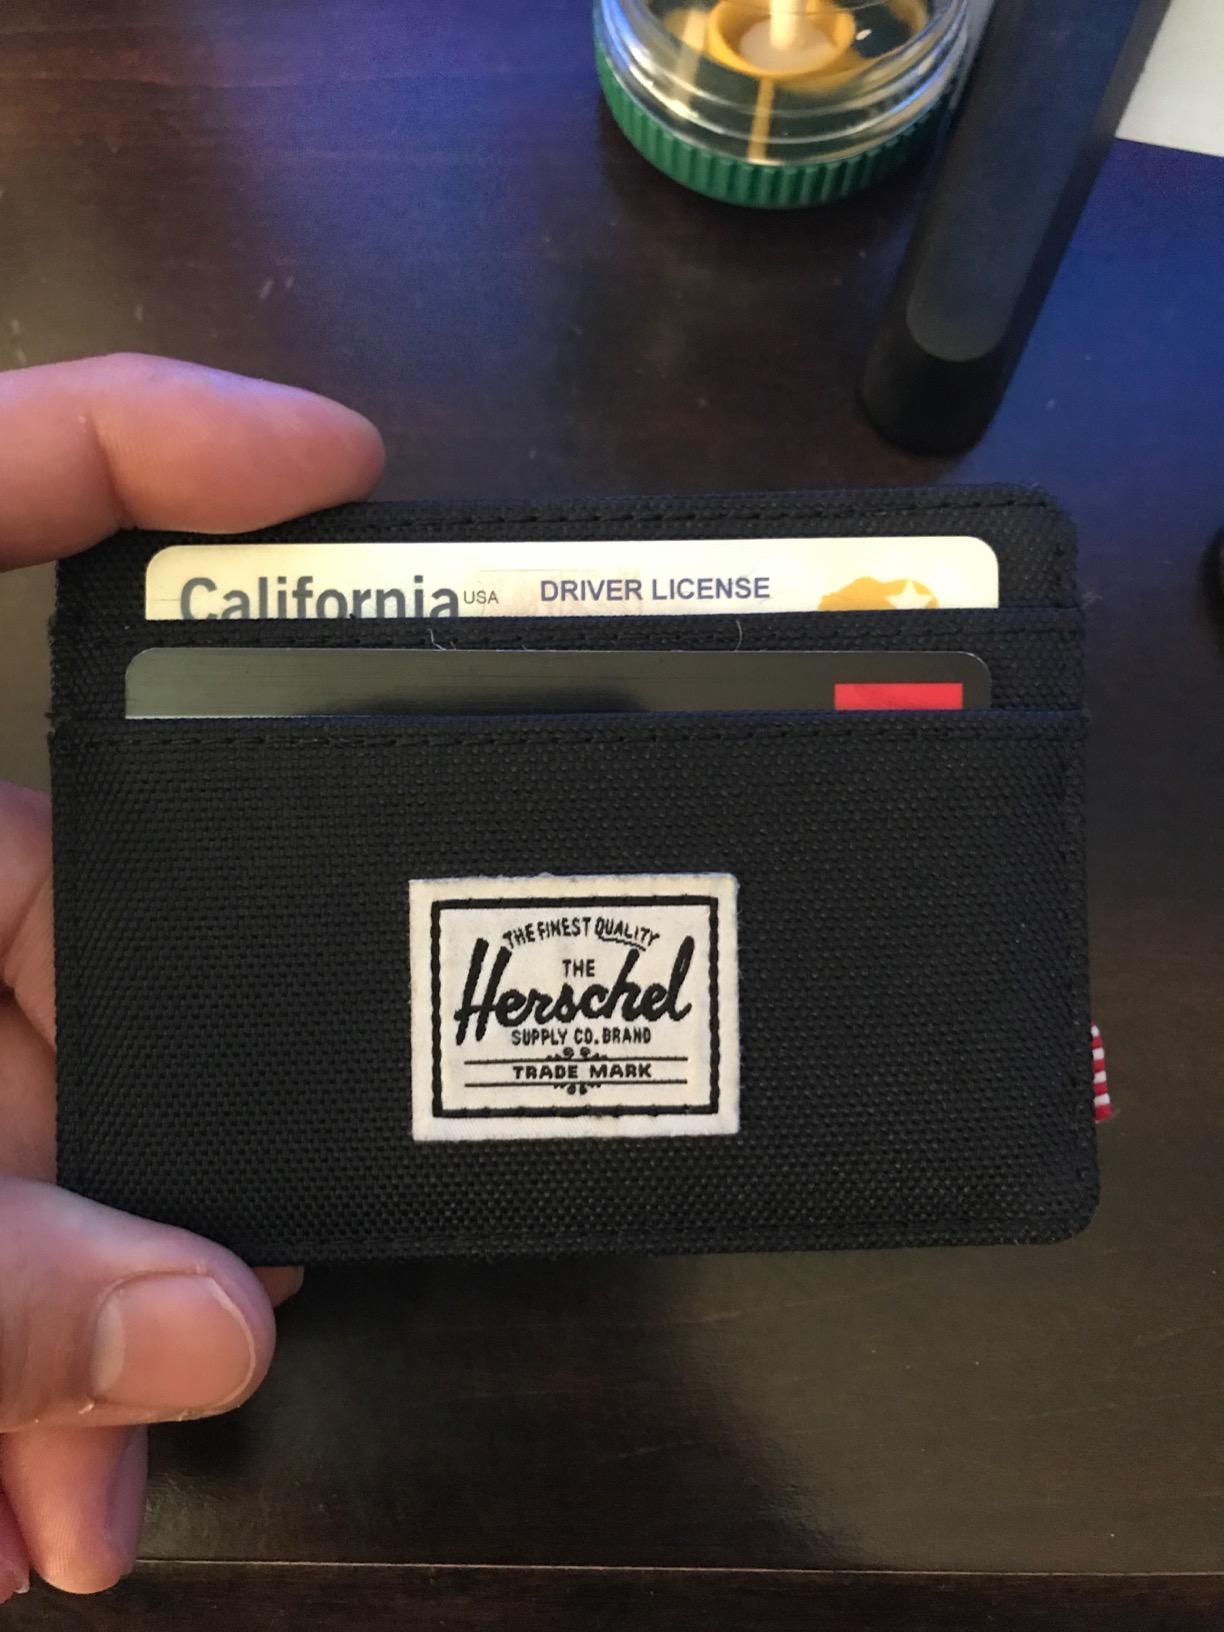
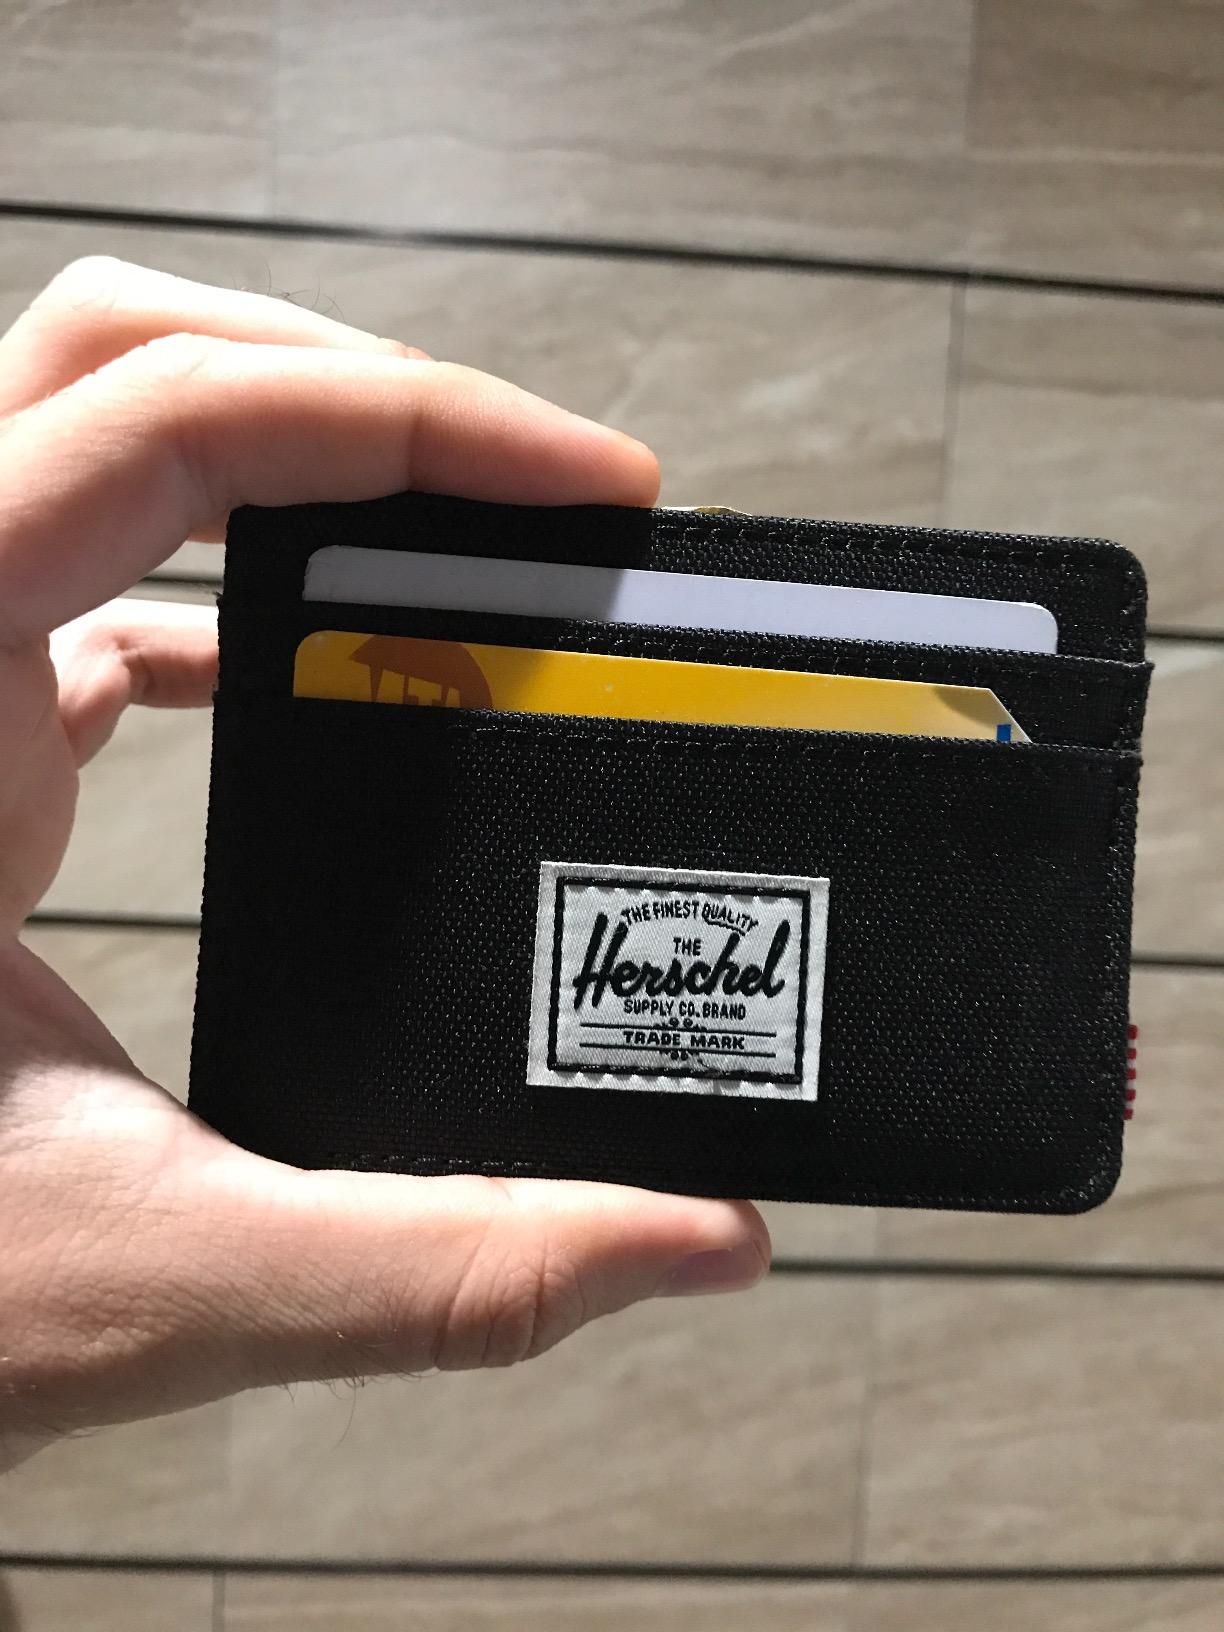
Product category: accessories_wallet
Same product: yes